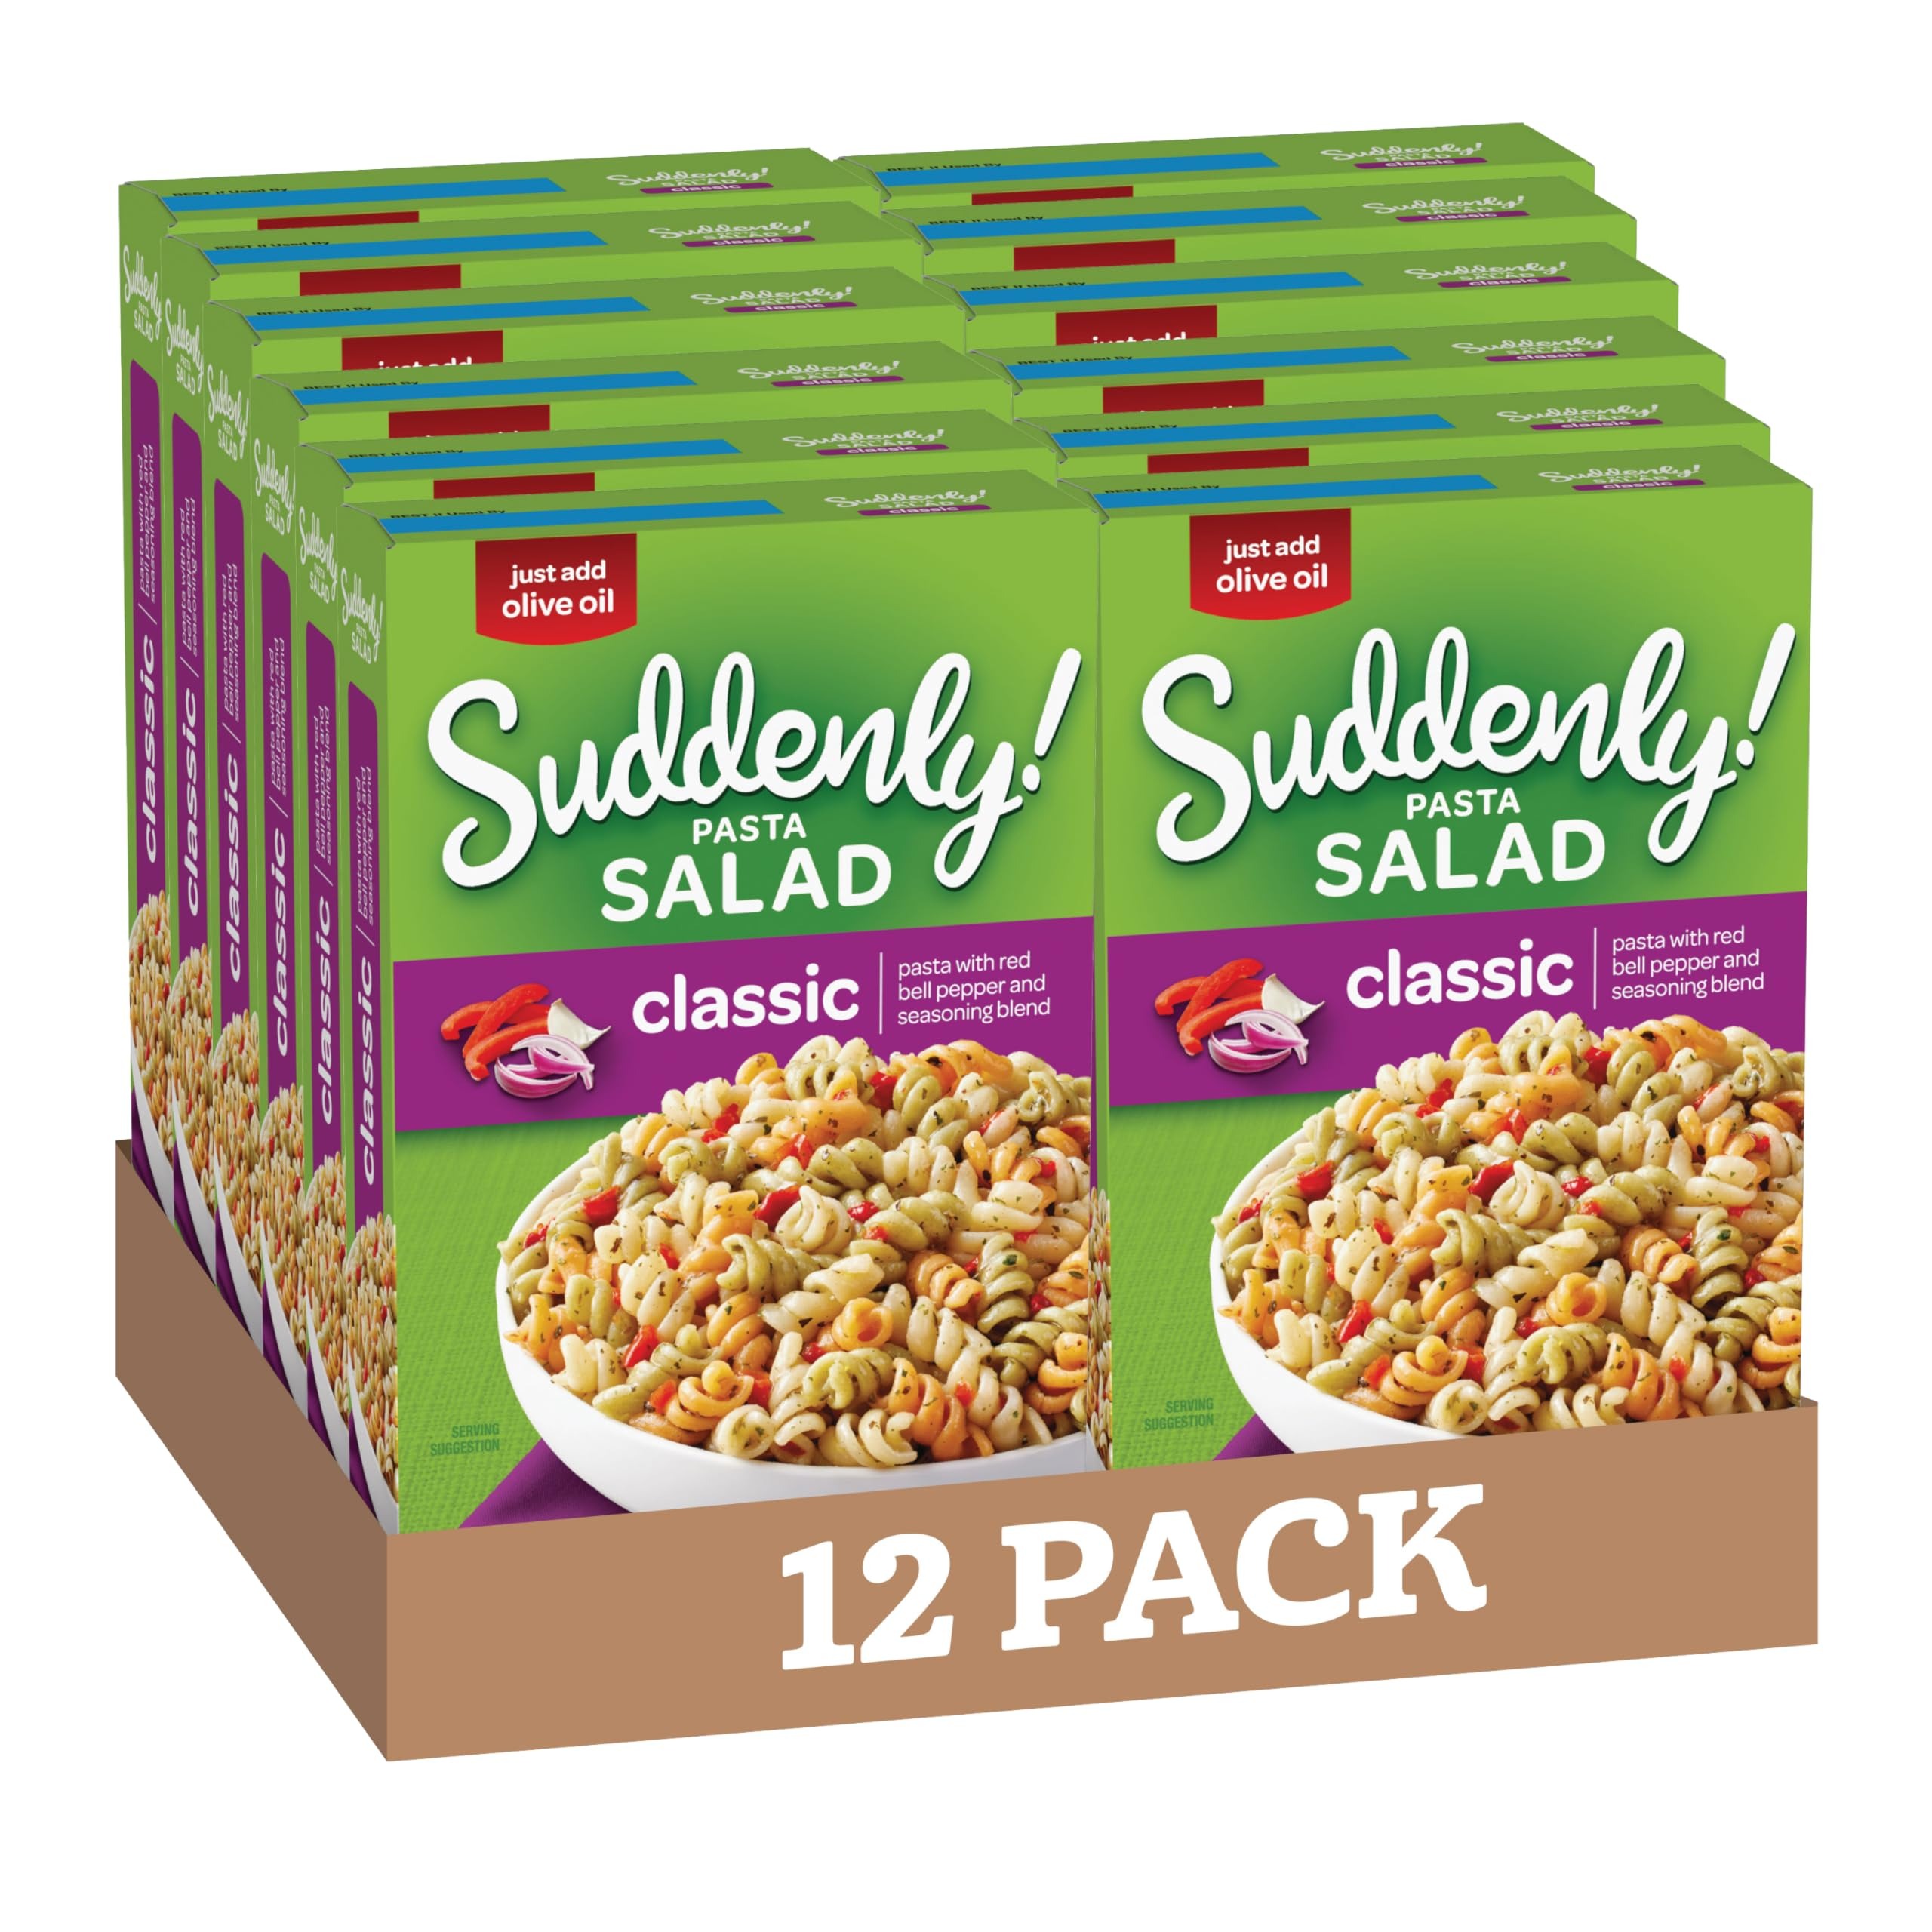
Item Name: Suddenly Pasta Salad Classic, 7.75 Ounces, 12 per Case
Bullet Point 1: Bold flavors or basil and oregano mixed with the sharpness of red wine vinegar flavor our Classic Pasta Salad. Includes tri-colored rotini noodles and red bell pepper.
Bullet Point 2: Add canned black beans and corn, chopped fresh tomato, with some chopped romaine lettuce for a deliciously refreshing southwest style pasta salad.
Bullet Point 3: Get inspired, visit suddenlysalad.com for more recipes to impress your friends and family.
Value: 93.0
Unit: ounce

Price: 5.94